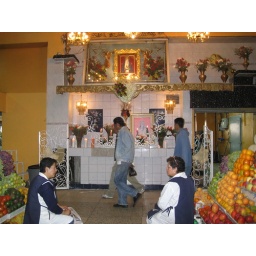
Inside the fruit market in Quito